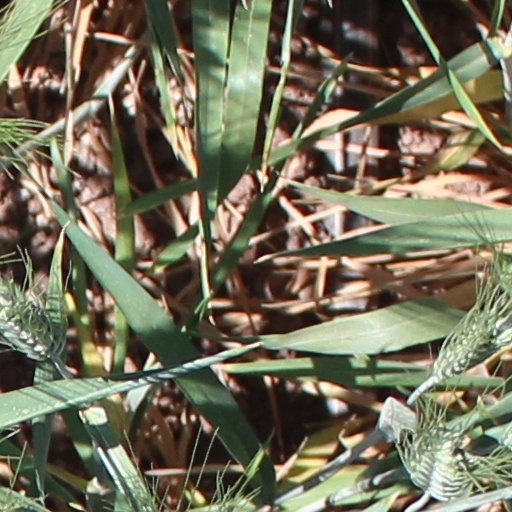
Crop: wheat